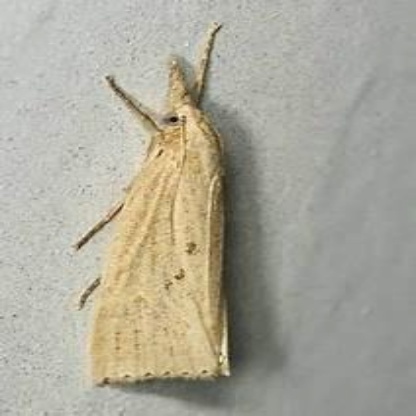
Nhãn: Sâu đục thân (Sọc nâu )( Chilo suppressalis )